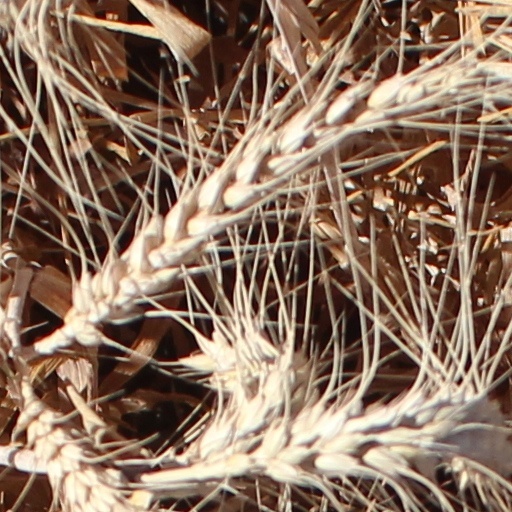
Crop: wheat